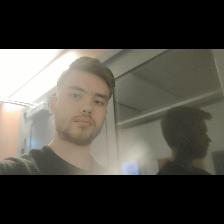
Label: Human